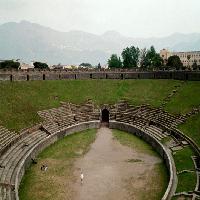
Weather: cloudy or overcast